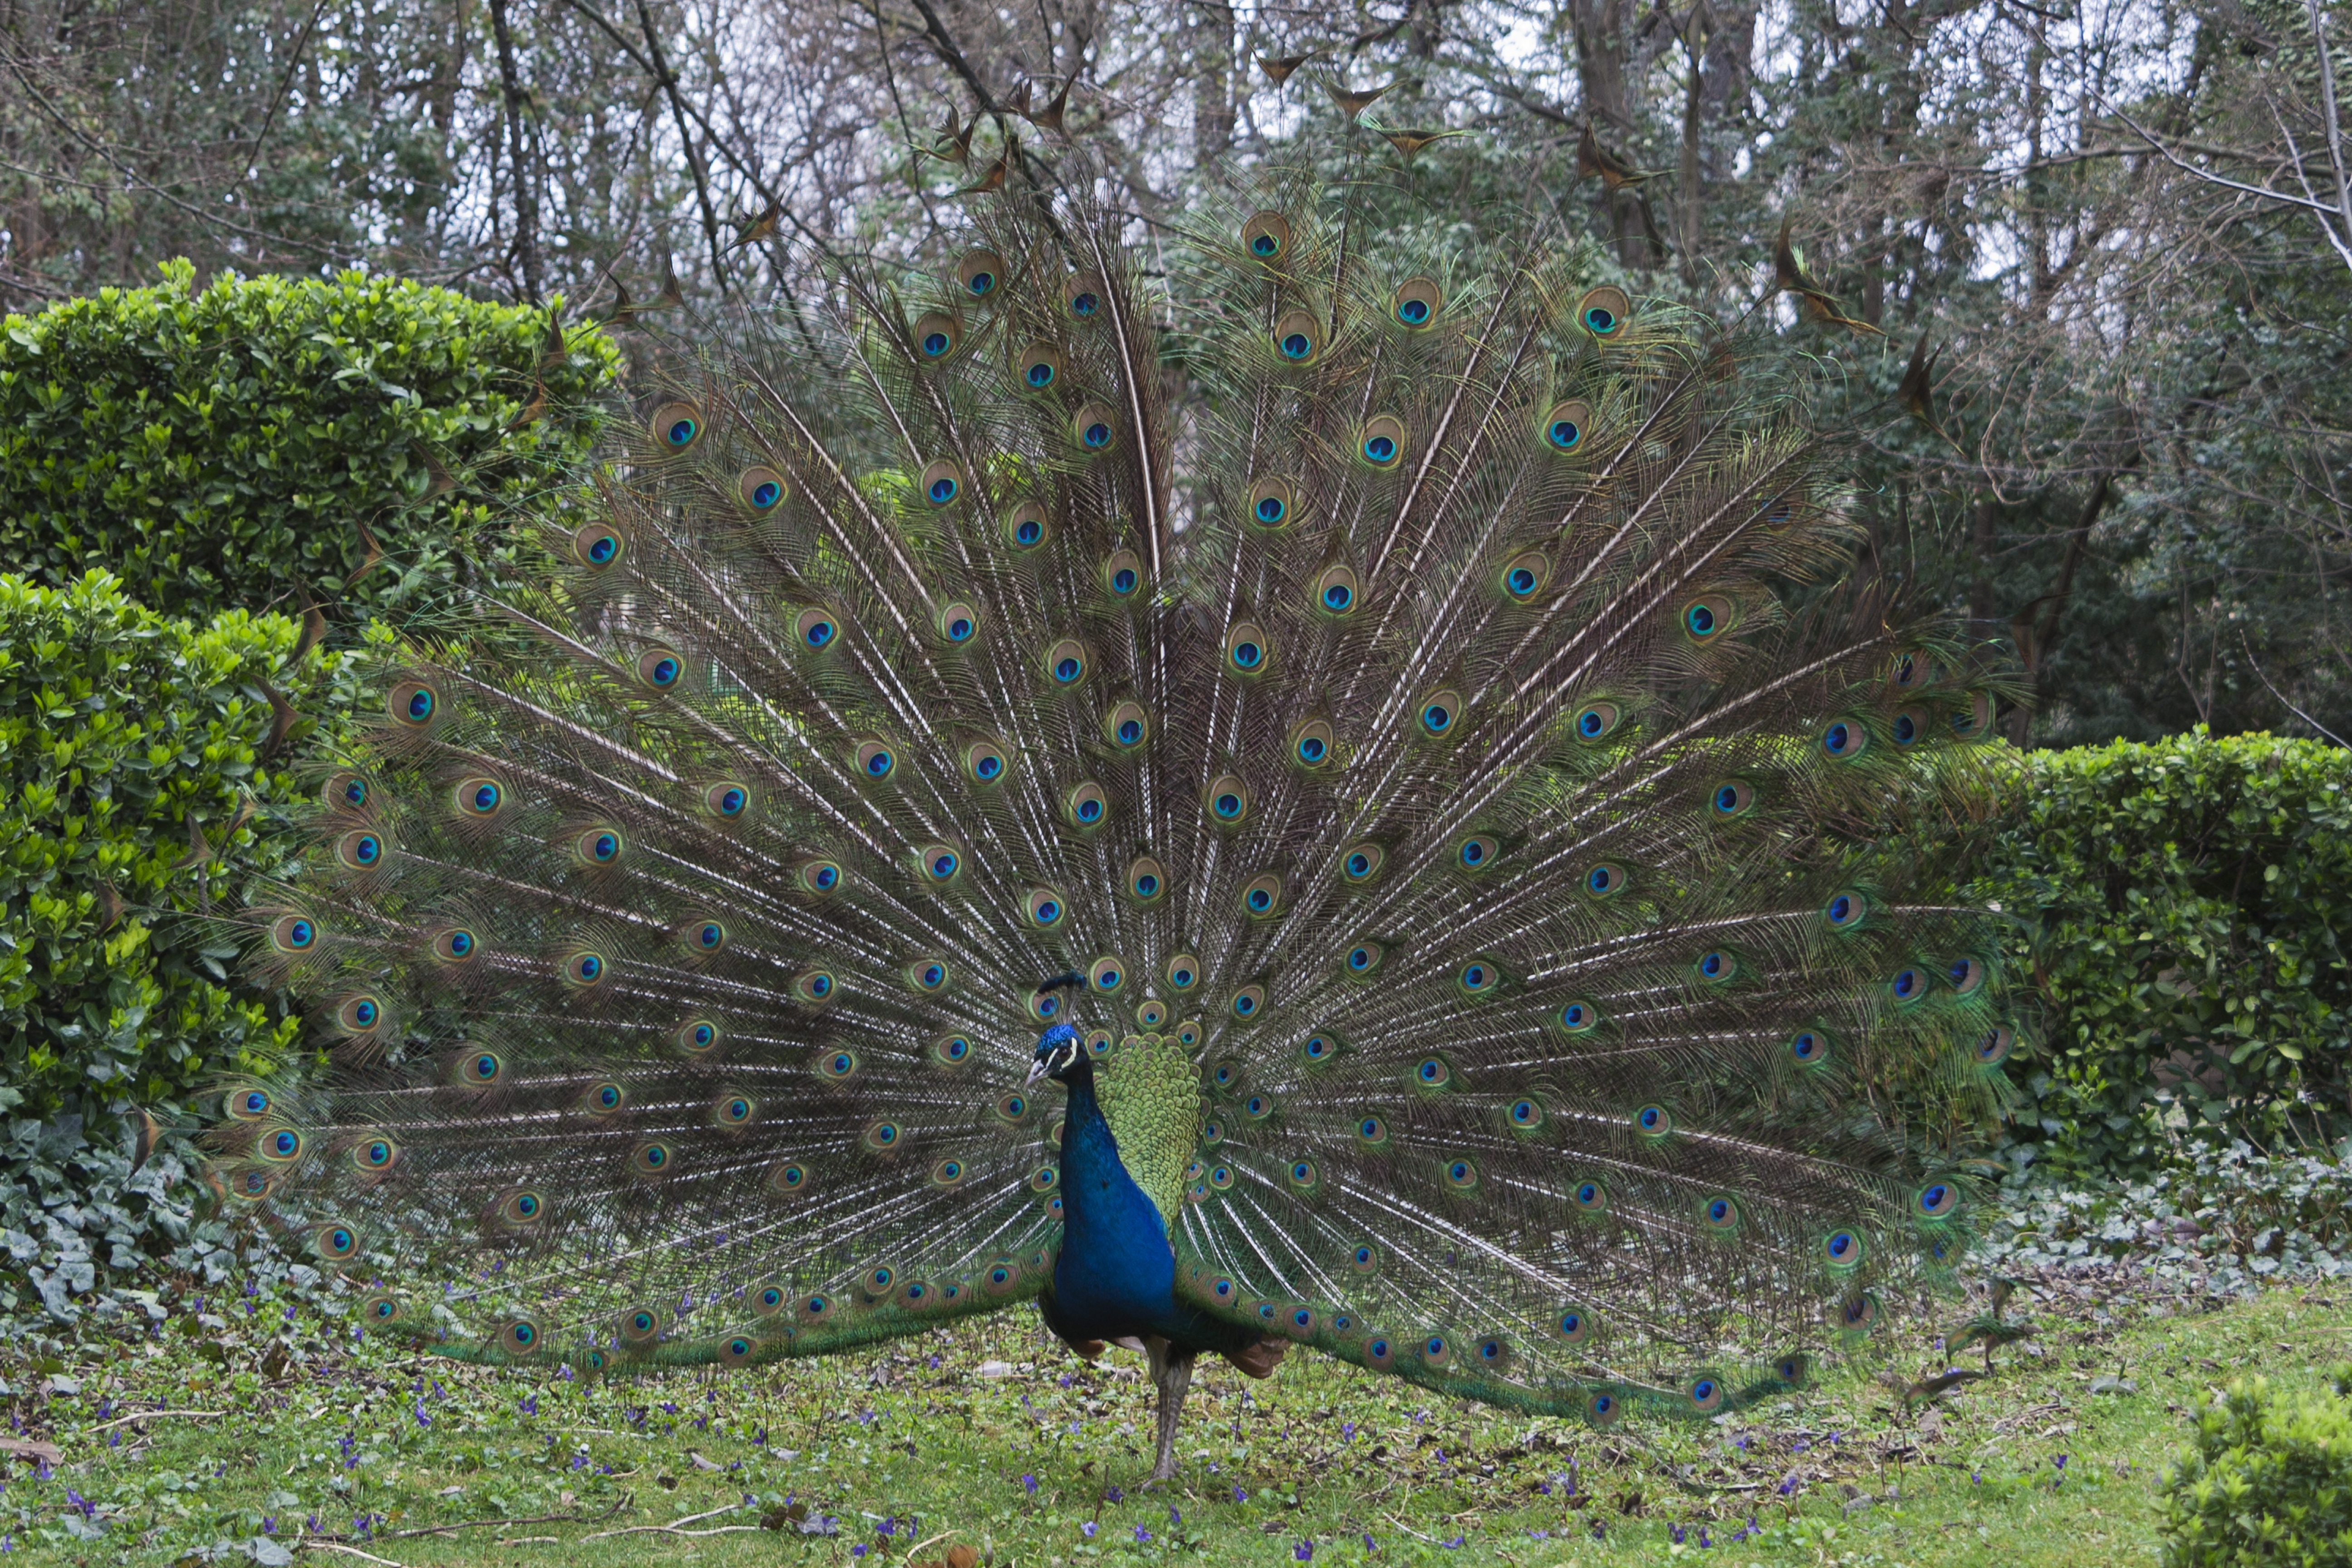
tree, grass, bird, wildlife, beak, feather, fauna, peacock, feathers, galliformes, woodland, peafowl, ave, ecosystem, phasianidae, nature reserve, grass family